French destroyer Dague

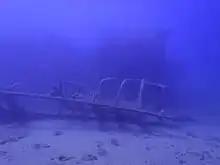
A portion of "Dague"s wreck

The torpedoing of the on 21 December 1914 caused a change in French tactics as the battleships were too important to risk to submarine attack. Henceforth, only the destroyers would escort the transports, covered by cruisers at a distance of from the transports. The first convoy of 1915 to Antivari arrived on 11 January and was followed by two others in over the next few weeks. An Austro-Hungarian force of one destroyer and two torpedo boats bombarded Antivari on 14 February and were able to lay some mines in the harbor. That same day "Dague" ferried General Paul Pau to Athens, Greece, for consultations with the Greek government. "Dague" and her sister were the close escort for the two transports of the next convoy that arrived on 23 February. The following evening, "Dague" was struck by a drifting mine in the harbor while at anchor and broke in half with the loss of 38 crewmen. The ship was struck from the navy list on 25 February.